Chevrolet Corvette (C4)

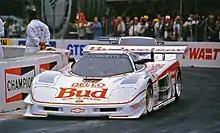
The Corvette GTP of Peerless Racing

The 1993 40th Anniversary package was available on all models. It included Ruby Red metallic paint and Ruby Red leather sport seats, along with Ruby Red Center Caps on the wheels, special trim and 40th anniversary side emblems. 6,749 were sold at an additional cost of US$1,455. All leather seats have the 40th emblem embroidered due to an error on the drawings sent to the seat supplier.